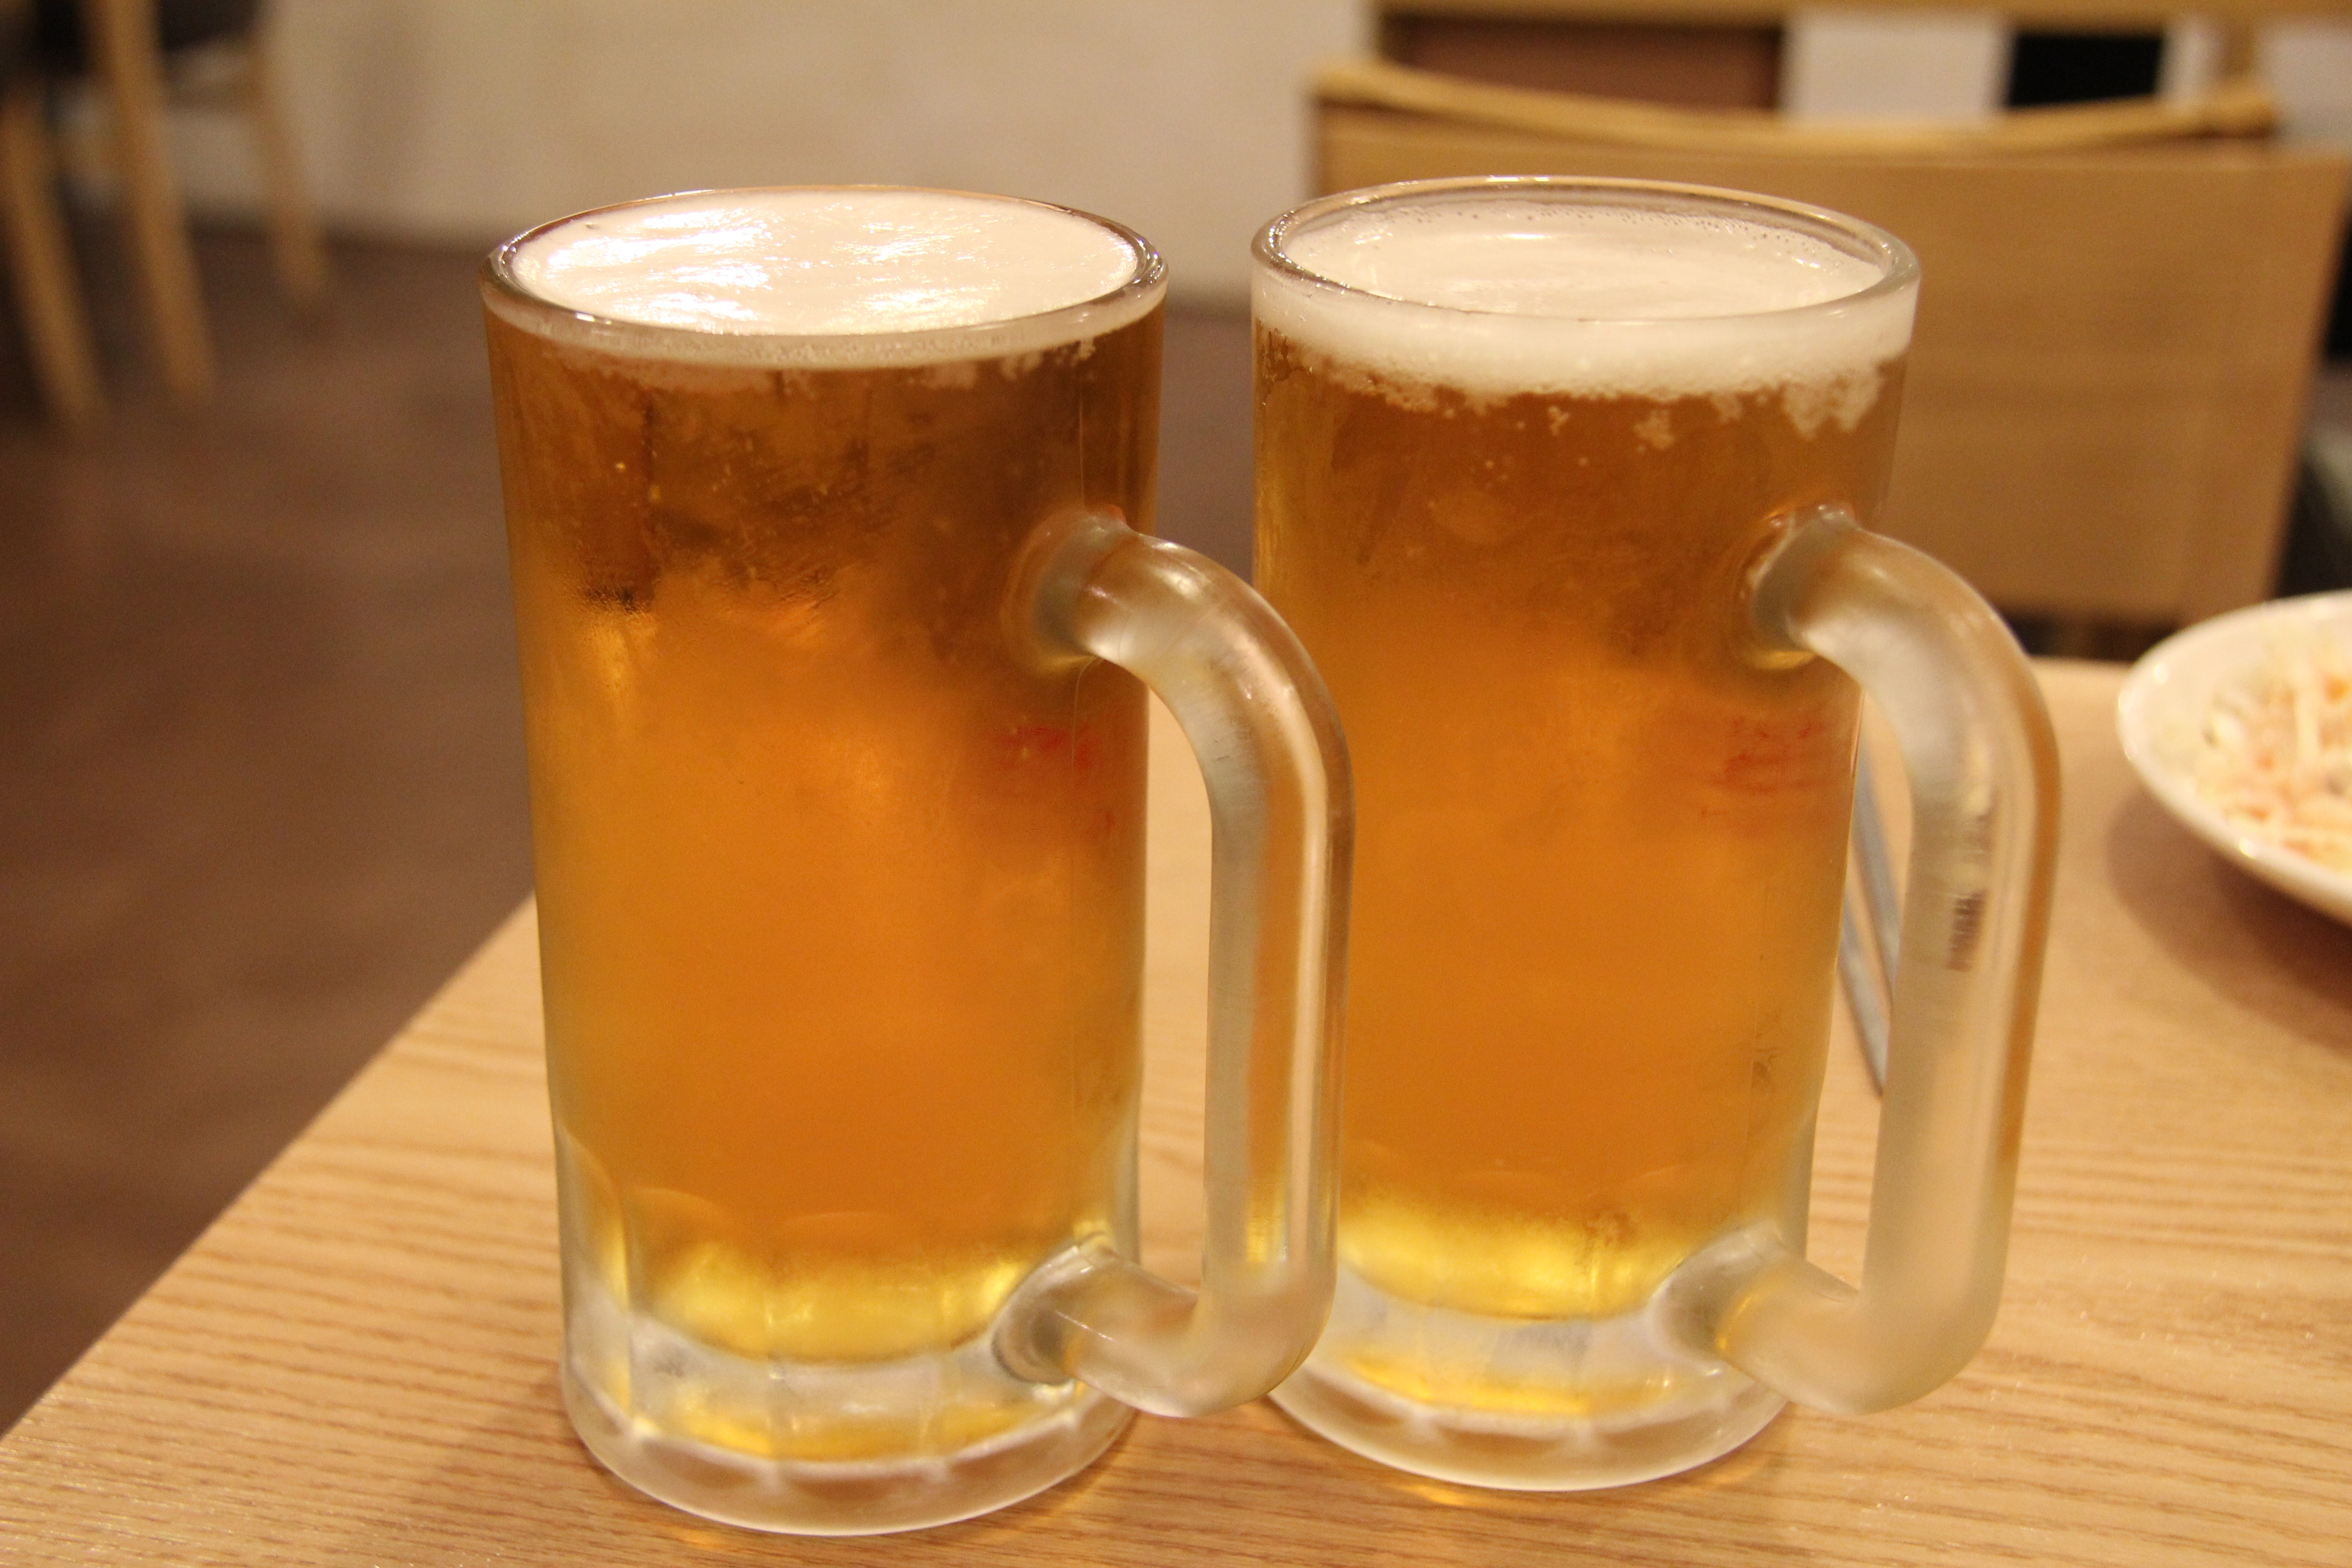
tea, drink, beer, hof, alcoholic beverage, beer glass, draft beer, distilled beverage, pint us